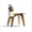
Label: chair